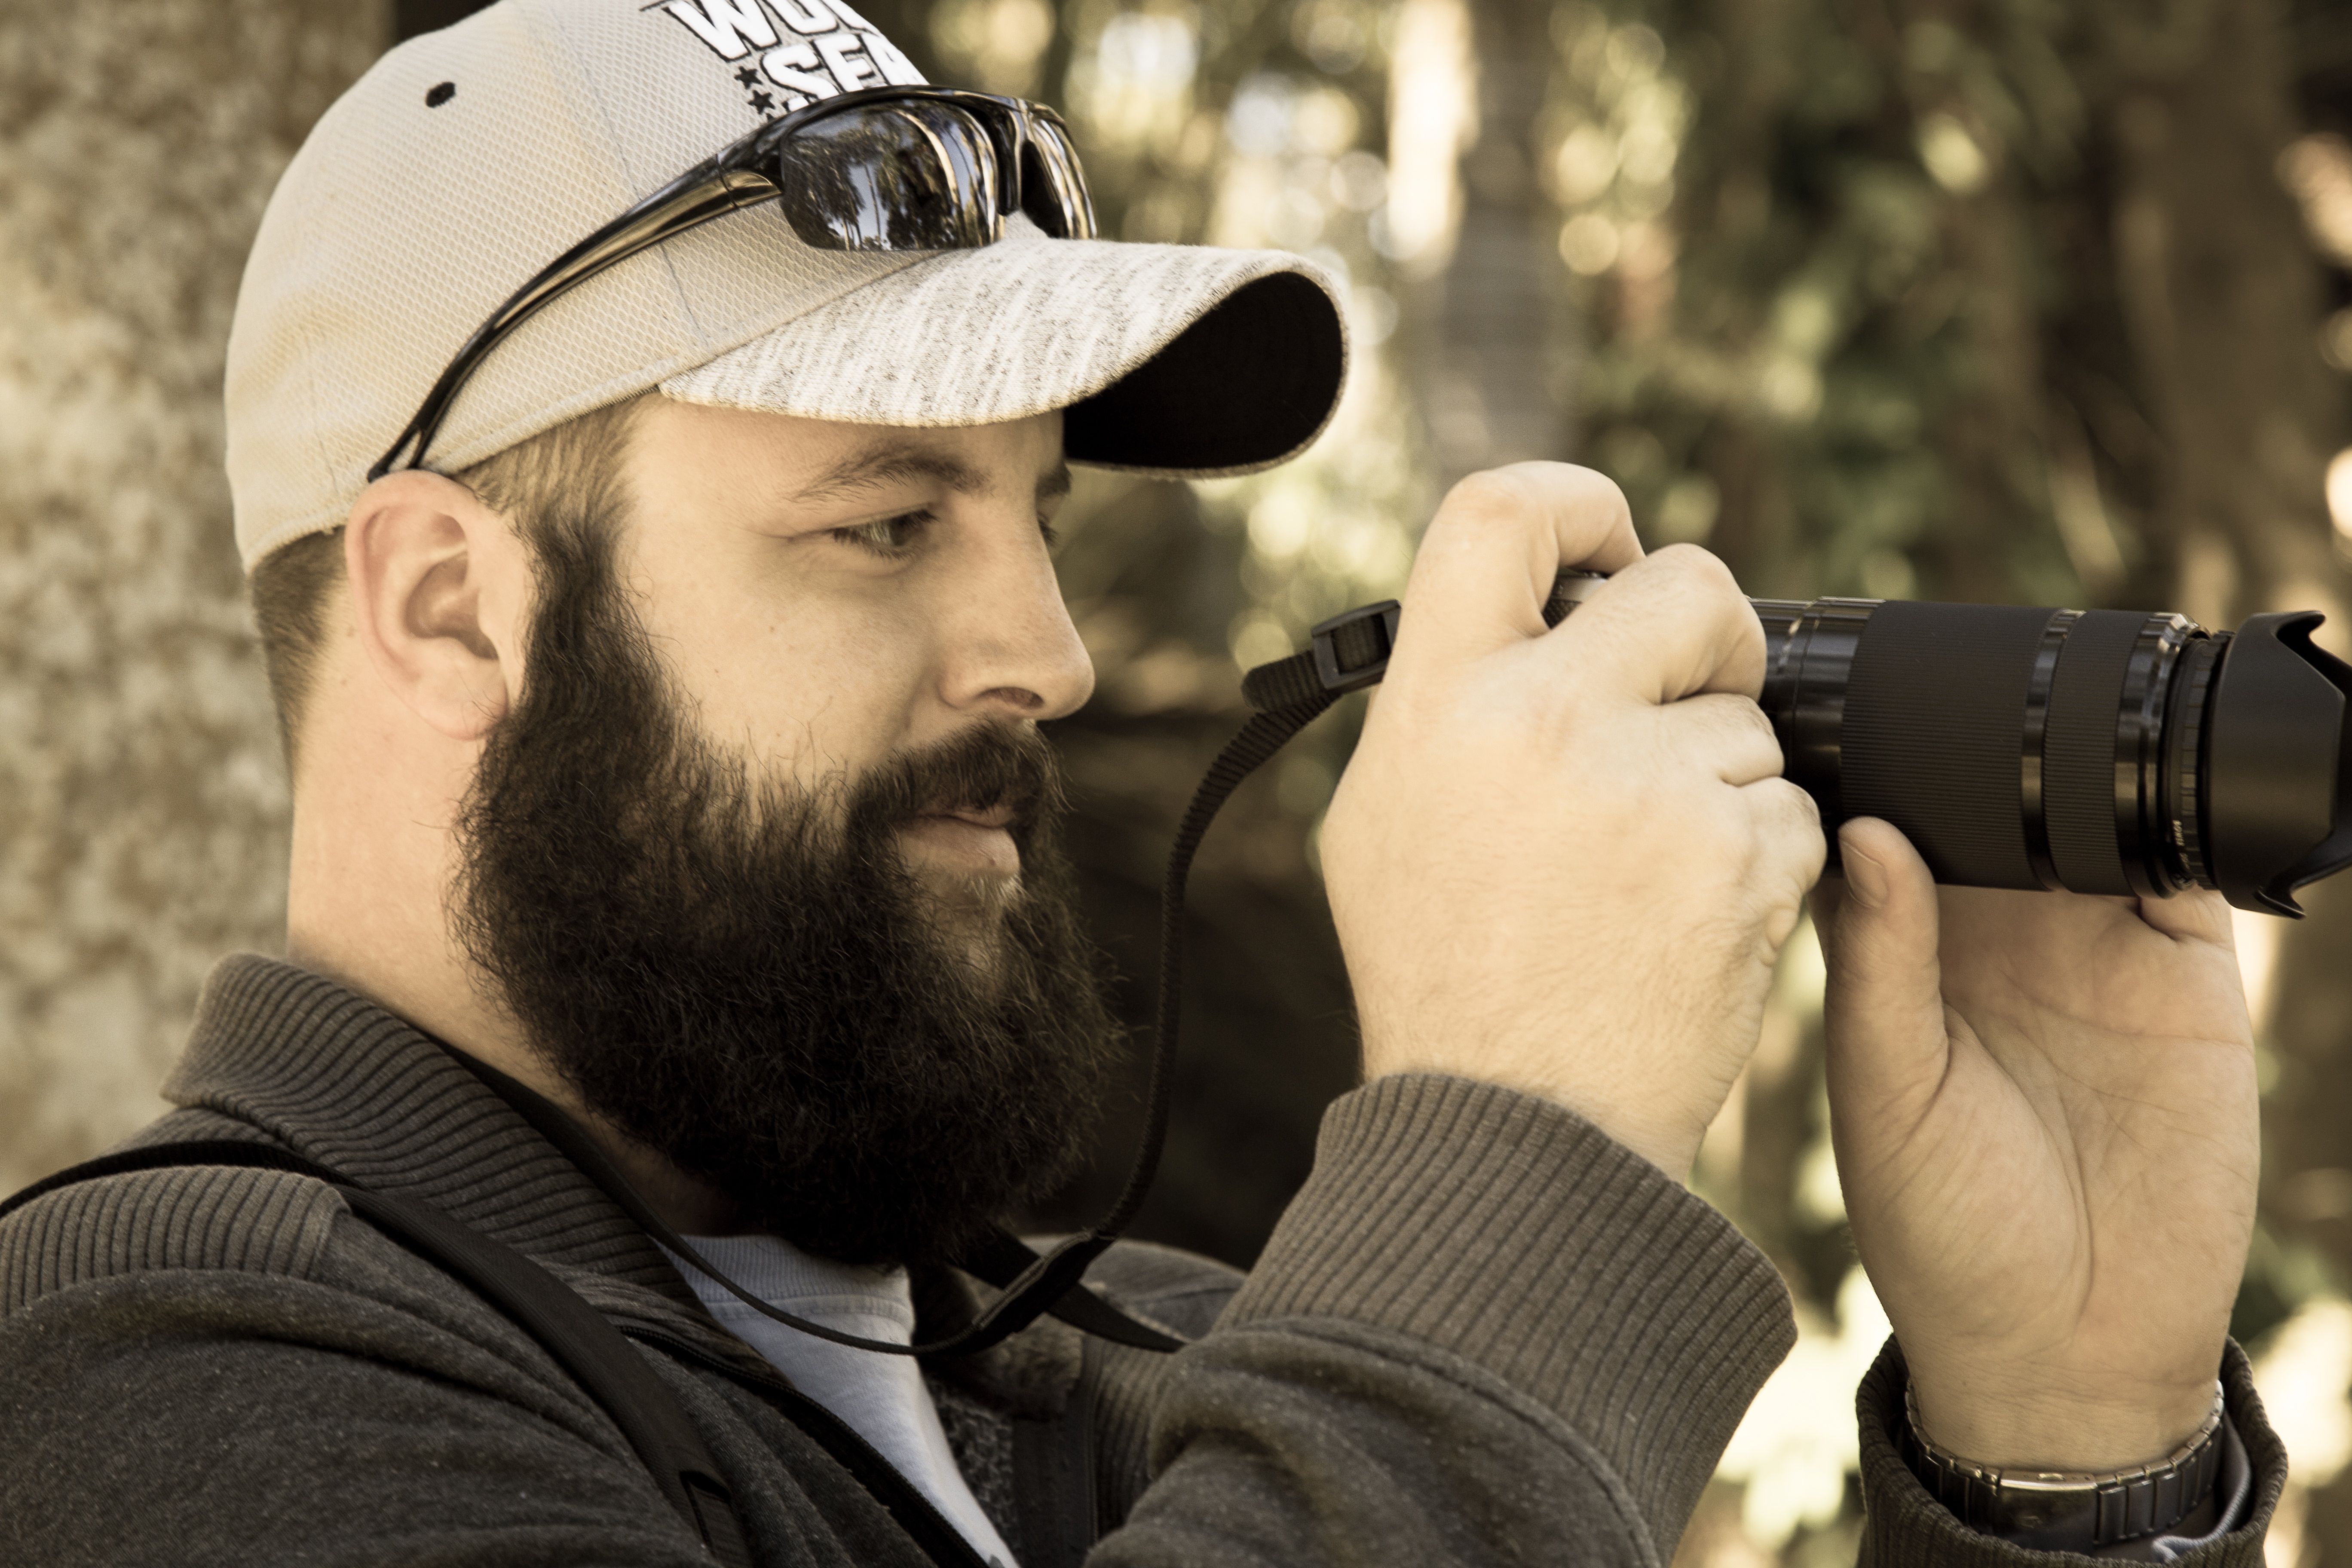
man, person, people, sunshine, hair, camera, photography, photographer, male, portrait, spring, beard, outdoors, photograph, handsome, bearded, facial hair